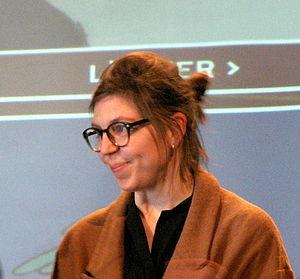
Joanna Hellgren est une auteure suédoise de bande dessinée.